Comanche

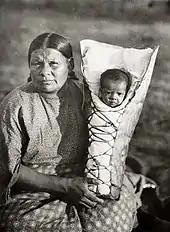
Comanche mother and baby son in cradleboard, photo by Edward Curtis

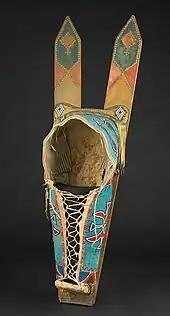
Comanche cradleboard held at the Birmingham Museum of Art

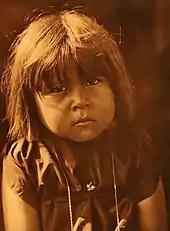
A 19th-century Comanche child

If a woman went into labor while the band was in camp, she was moved to a tipi, or a brush lodge if it was summer. One or more of the older women assisted as midwives. Men were not allowed inside the tipi during or immediately after the delivery.